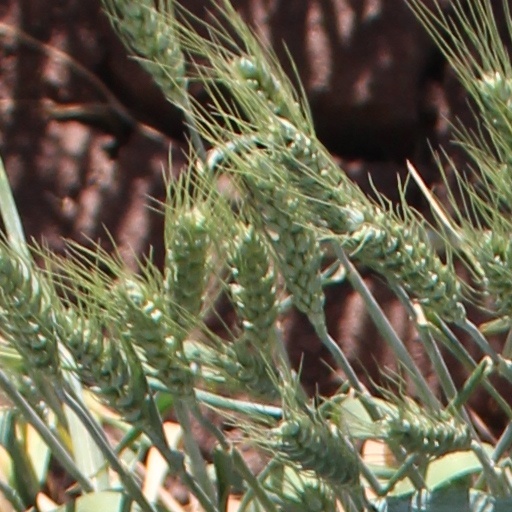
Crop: wheat